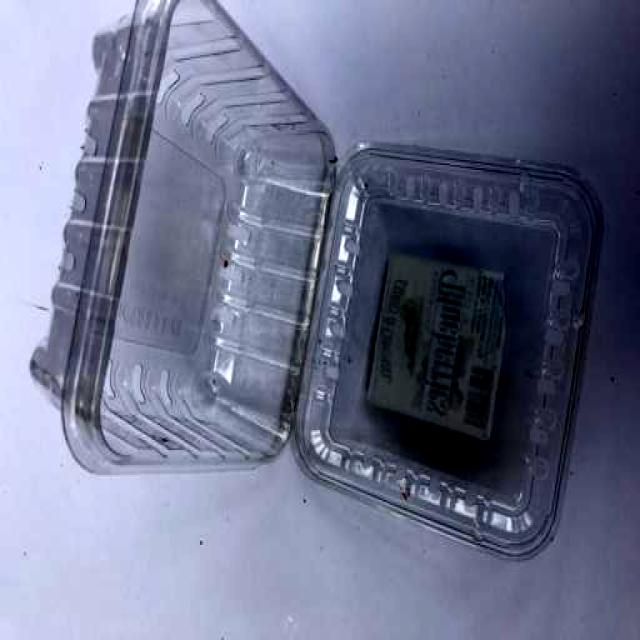
Label: Plastic